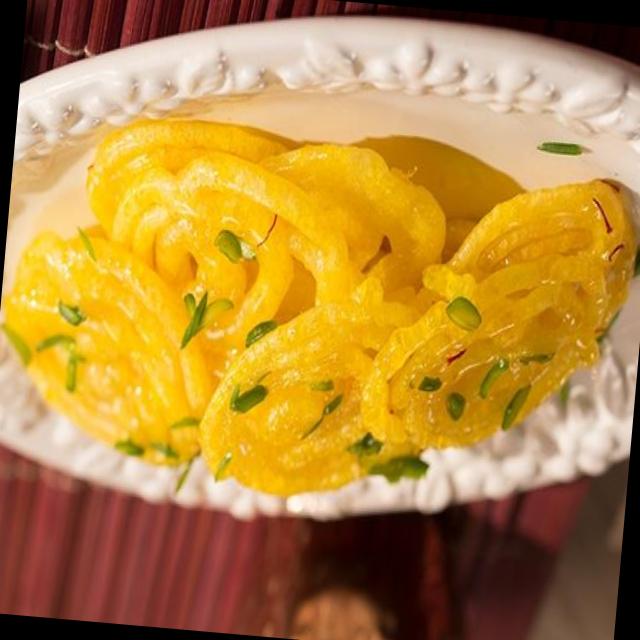
Dish: jalebi